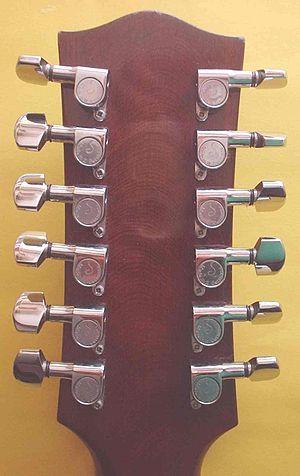
Schaller Electronic GmbH est une entreprise allemande établie à Postbauer-Heng dans le Haut-Palatinat en Bavière. Elle est depuis les années 1950 le principal fournisseur européen d'accastillage et d'électronique pour guitares, électriques surtout, et est un des plus importants au monde dans cette spécialité.